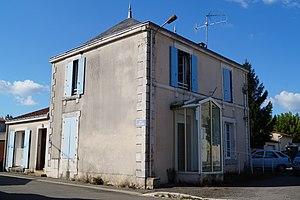
Le bureau de poste.
Curzon est une commune du Centre-Ouest de la France située dans le département de la Vendée et la région des Pays-de-la-Loire.